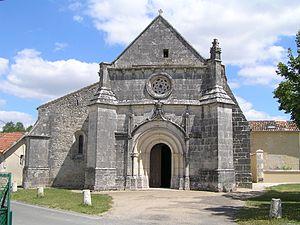
église de Lachaise, prieuré St-Vivien, Charente, France
Lachaise est une commune du sud-ouest de la France, située dans le département de la Charente.